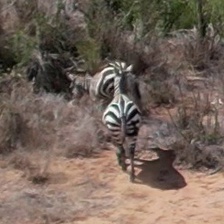
Pose orientation: back